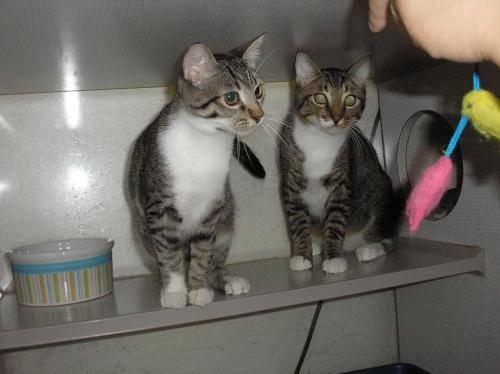
cat